Danilo I, Prince of Montenegro

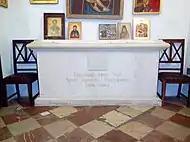
Prince Danilo's grave at Cetinje Monastery

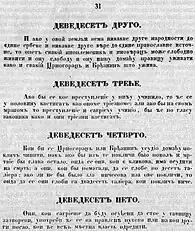
Danilo's Code

Danilo I Petrović-Njegoš (25 May 1826 – 13 August 1860) was the ruling Prince of Montenegro from 1851 to 1860. The beginning of his reign marked the transition of Montenegro from a traditional theocratic form of government (Prince-Bishopric) into a secular Principality.